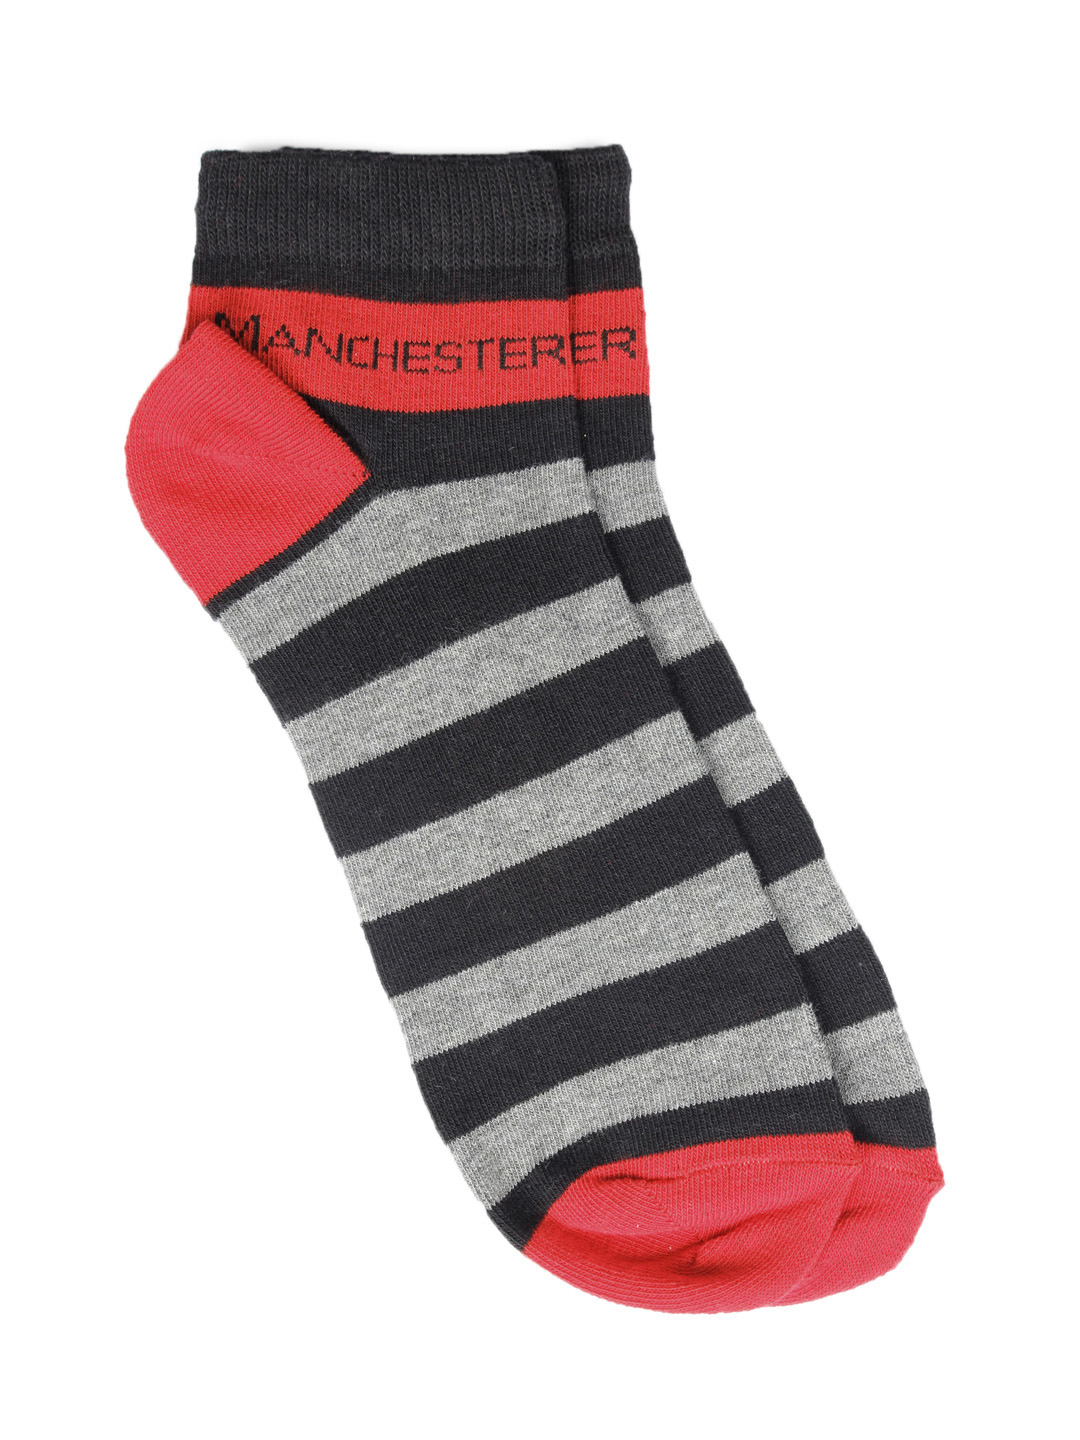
Manchester United Men Black Socks
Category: Accessories / Socks / Socks
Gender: Men
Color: Black
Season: Summer 2012
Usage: Casual